Last Enemy

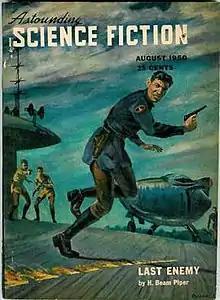
"Last Enemy" was originally published in the August 1950 issue of "Astounding Science Fiction".

"Last Enemy" is a science fiction short story by American writer H. Beam Piper, and is a part of his Paratime series. The title is a reference to 1 Corinthians 15:26, “The last enemy that shall be destroyed is death.” (KJV)